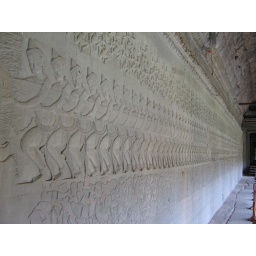
Churning of the ocean milk motiff. Giant restored wall freize in Angkor wat main temple